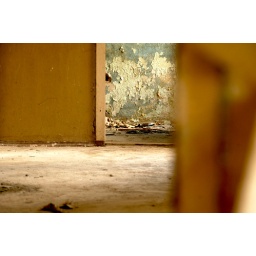
This room must have been occupied by a compulsive wall paper peeler.